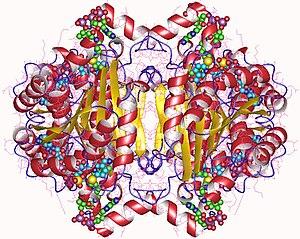
L'acétoacétyl-CoA réductase est une oxydoréductase qui catalyse la réaction :